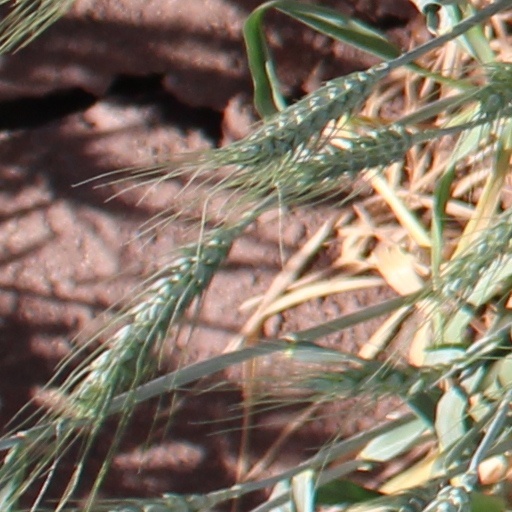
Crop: wheat